Bojan Kumer

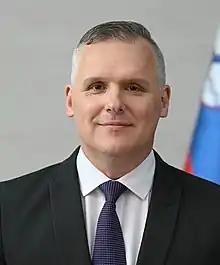
Official portrait, 2022

Bojan Kumer (born 30 July 1974) is a Slovenian politician. He serves as the minister of infrastructure of the Republic of Slovenia since 2022.